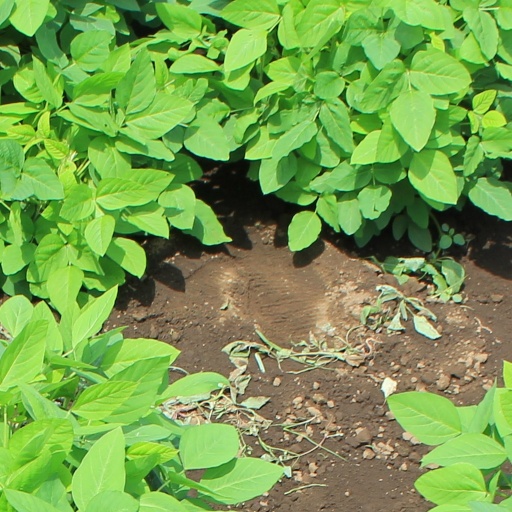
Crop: soybean